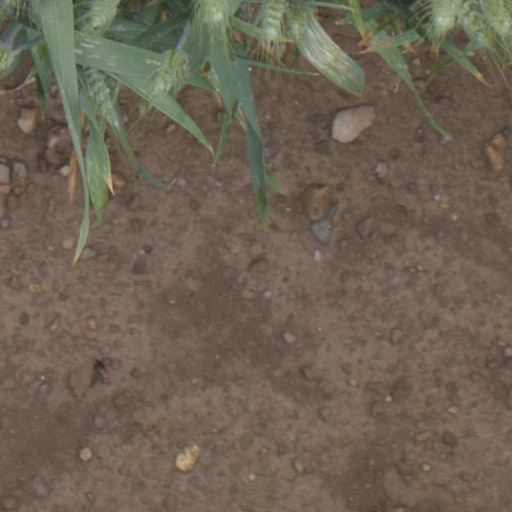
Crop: wheat